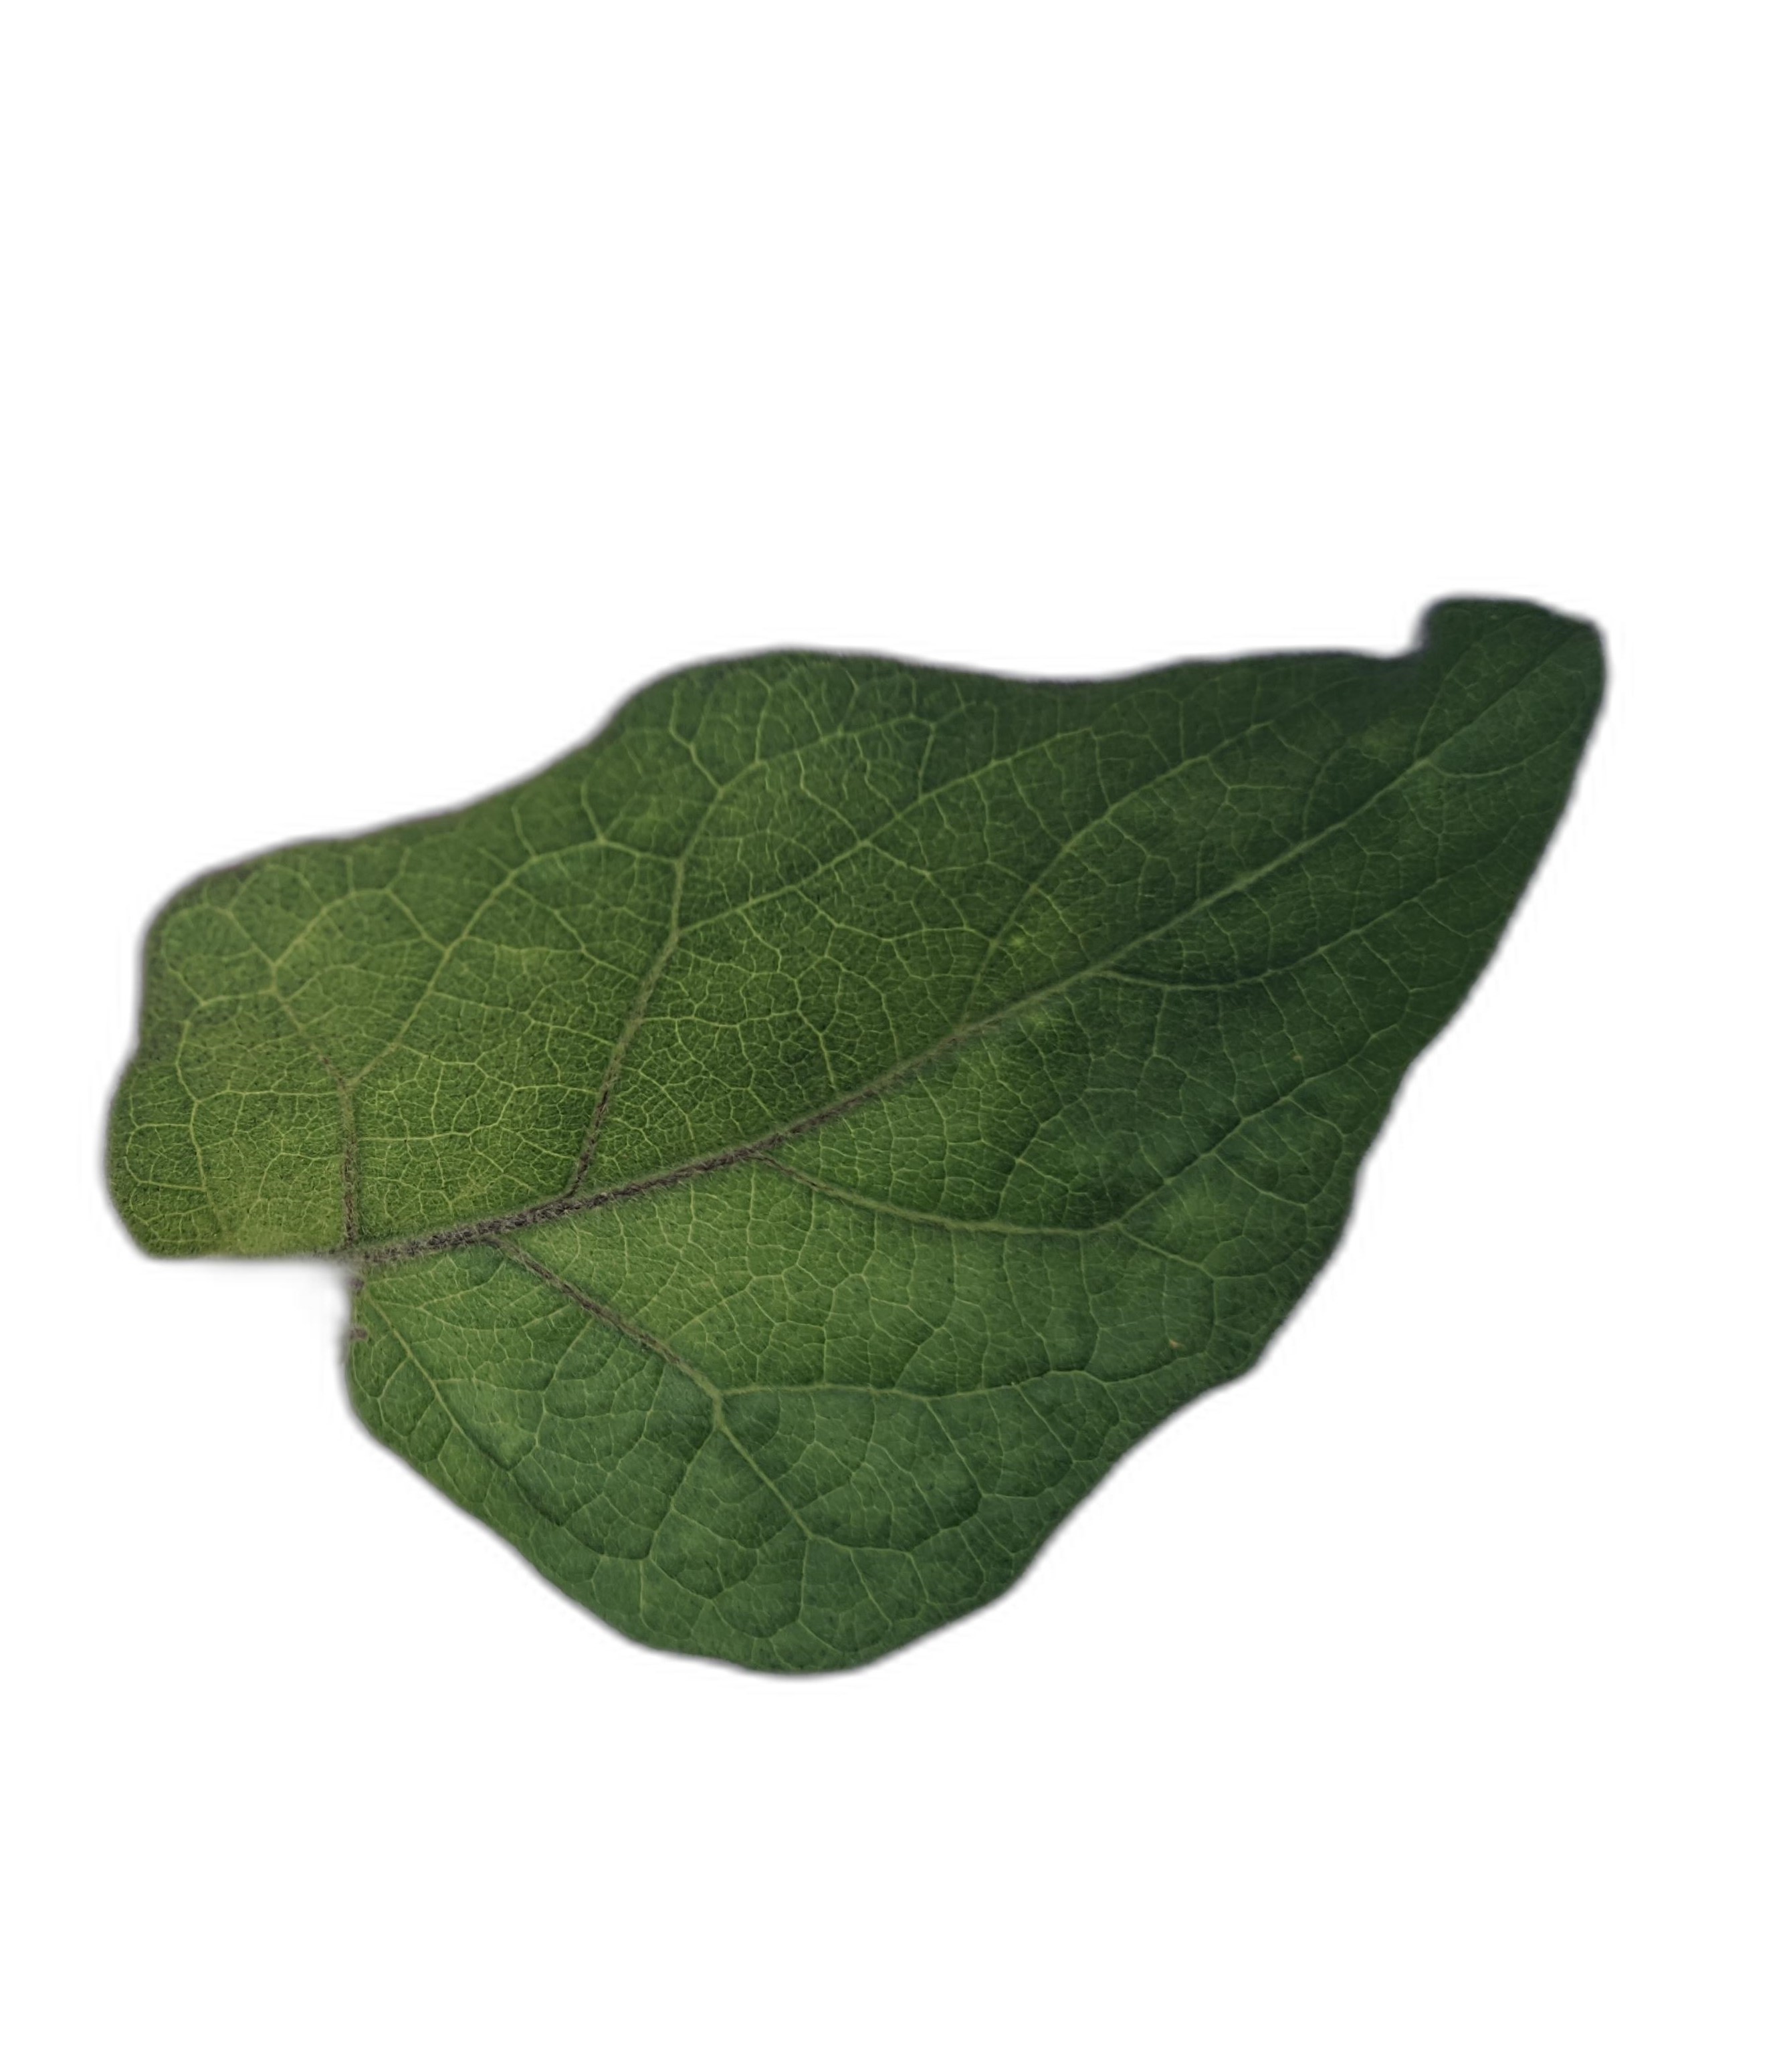
Label: Healthy Leaf